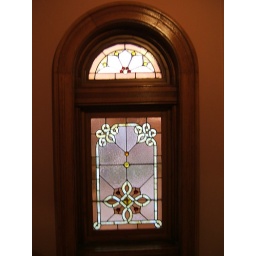
This is one of the stained glass windows in the Youth Services Department